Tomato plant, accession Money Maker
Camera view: vertical (180 deg); turntable rotation: 240 degrees
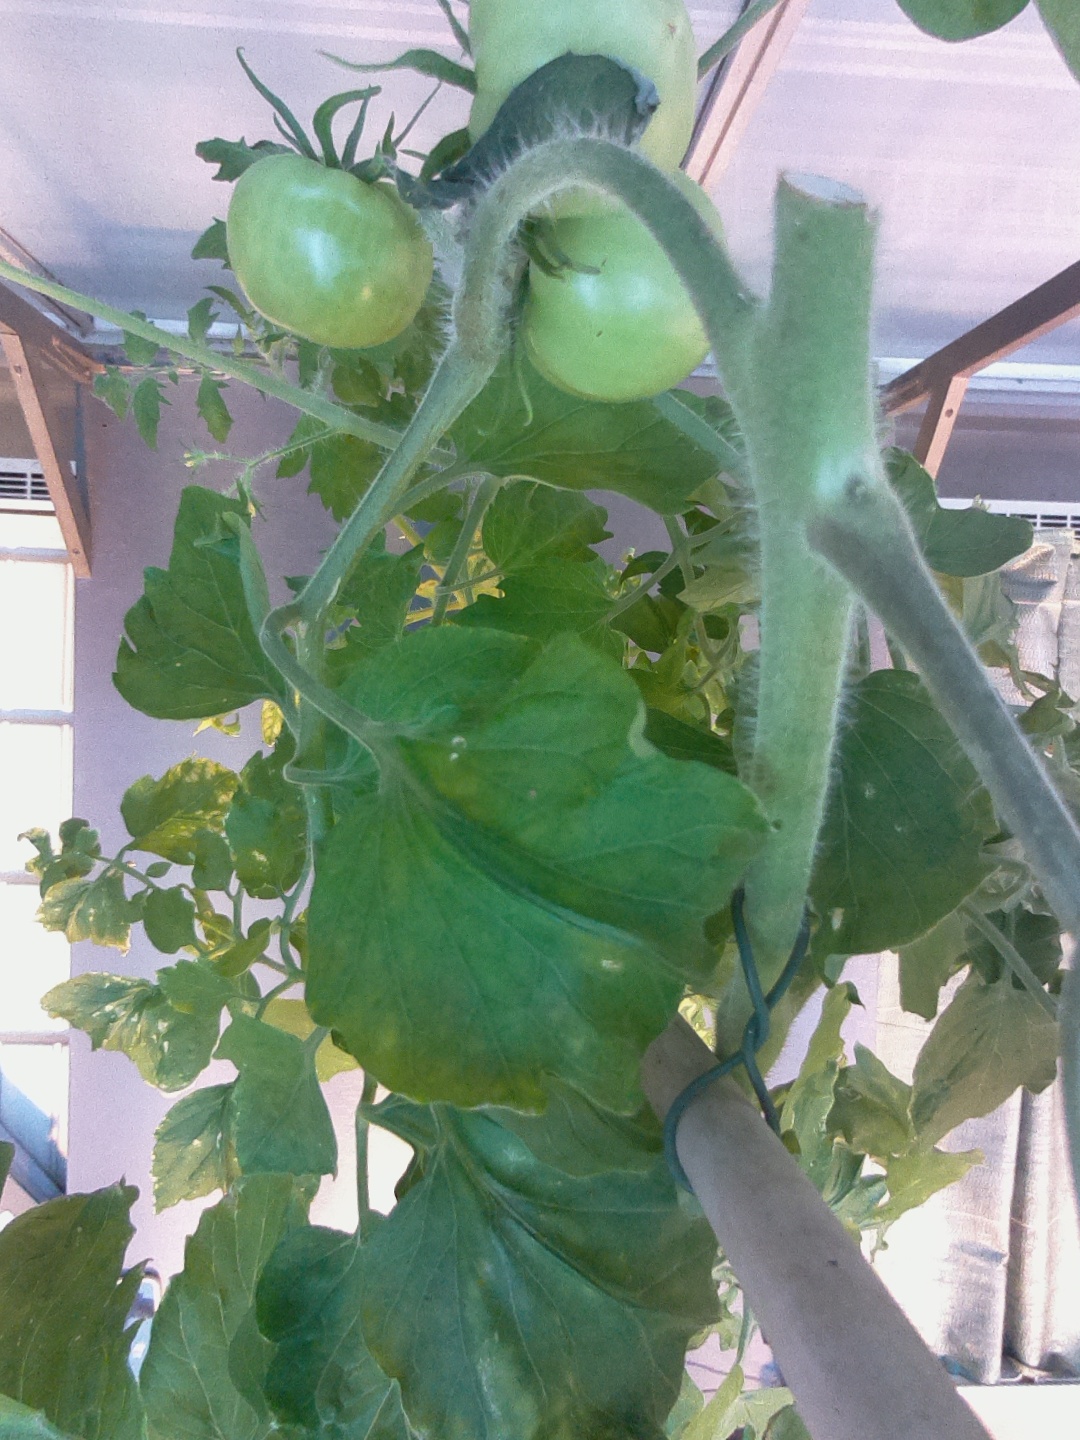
BBCH growth stage 76: 60%-70% of final fruit size